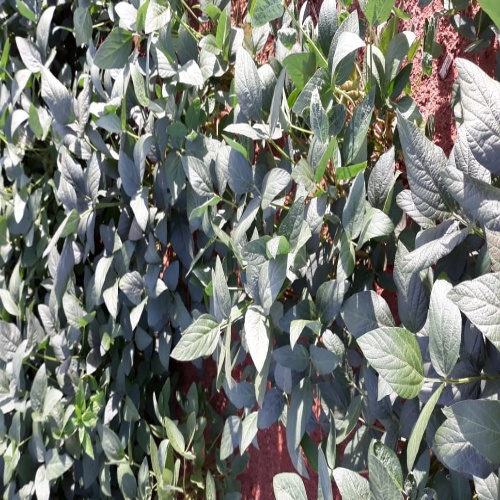
Label: Healthy